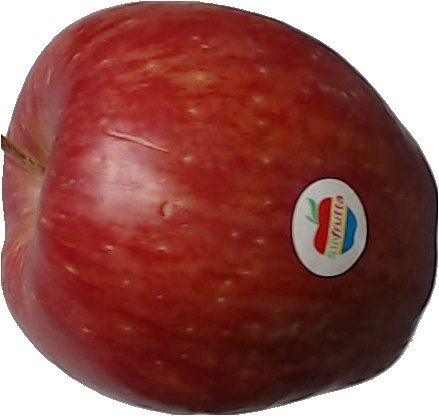
Label: apple_red_1